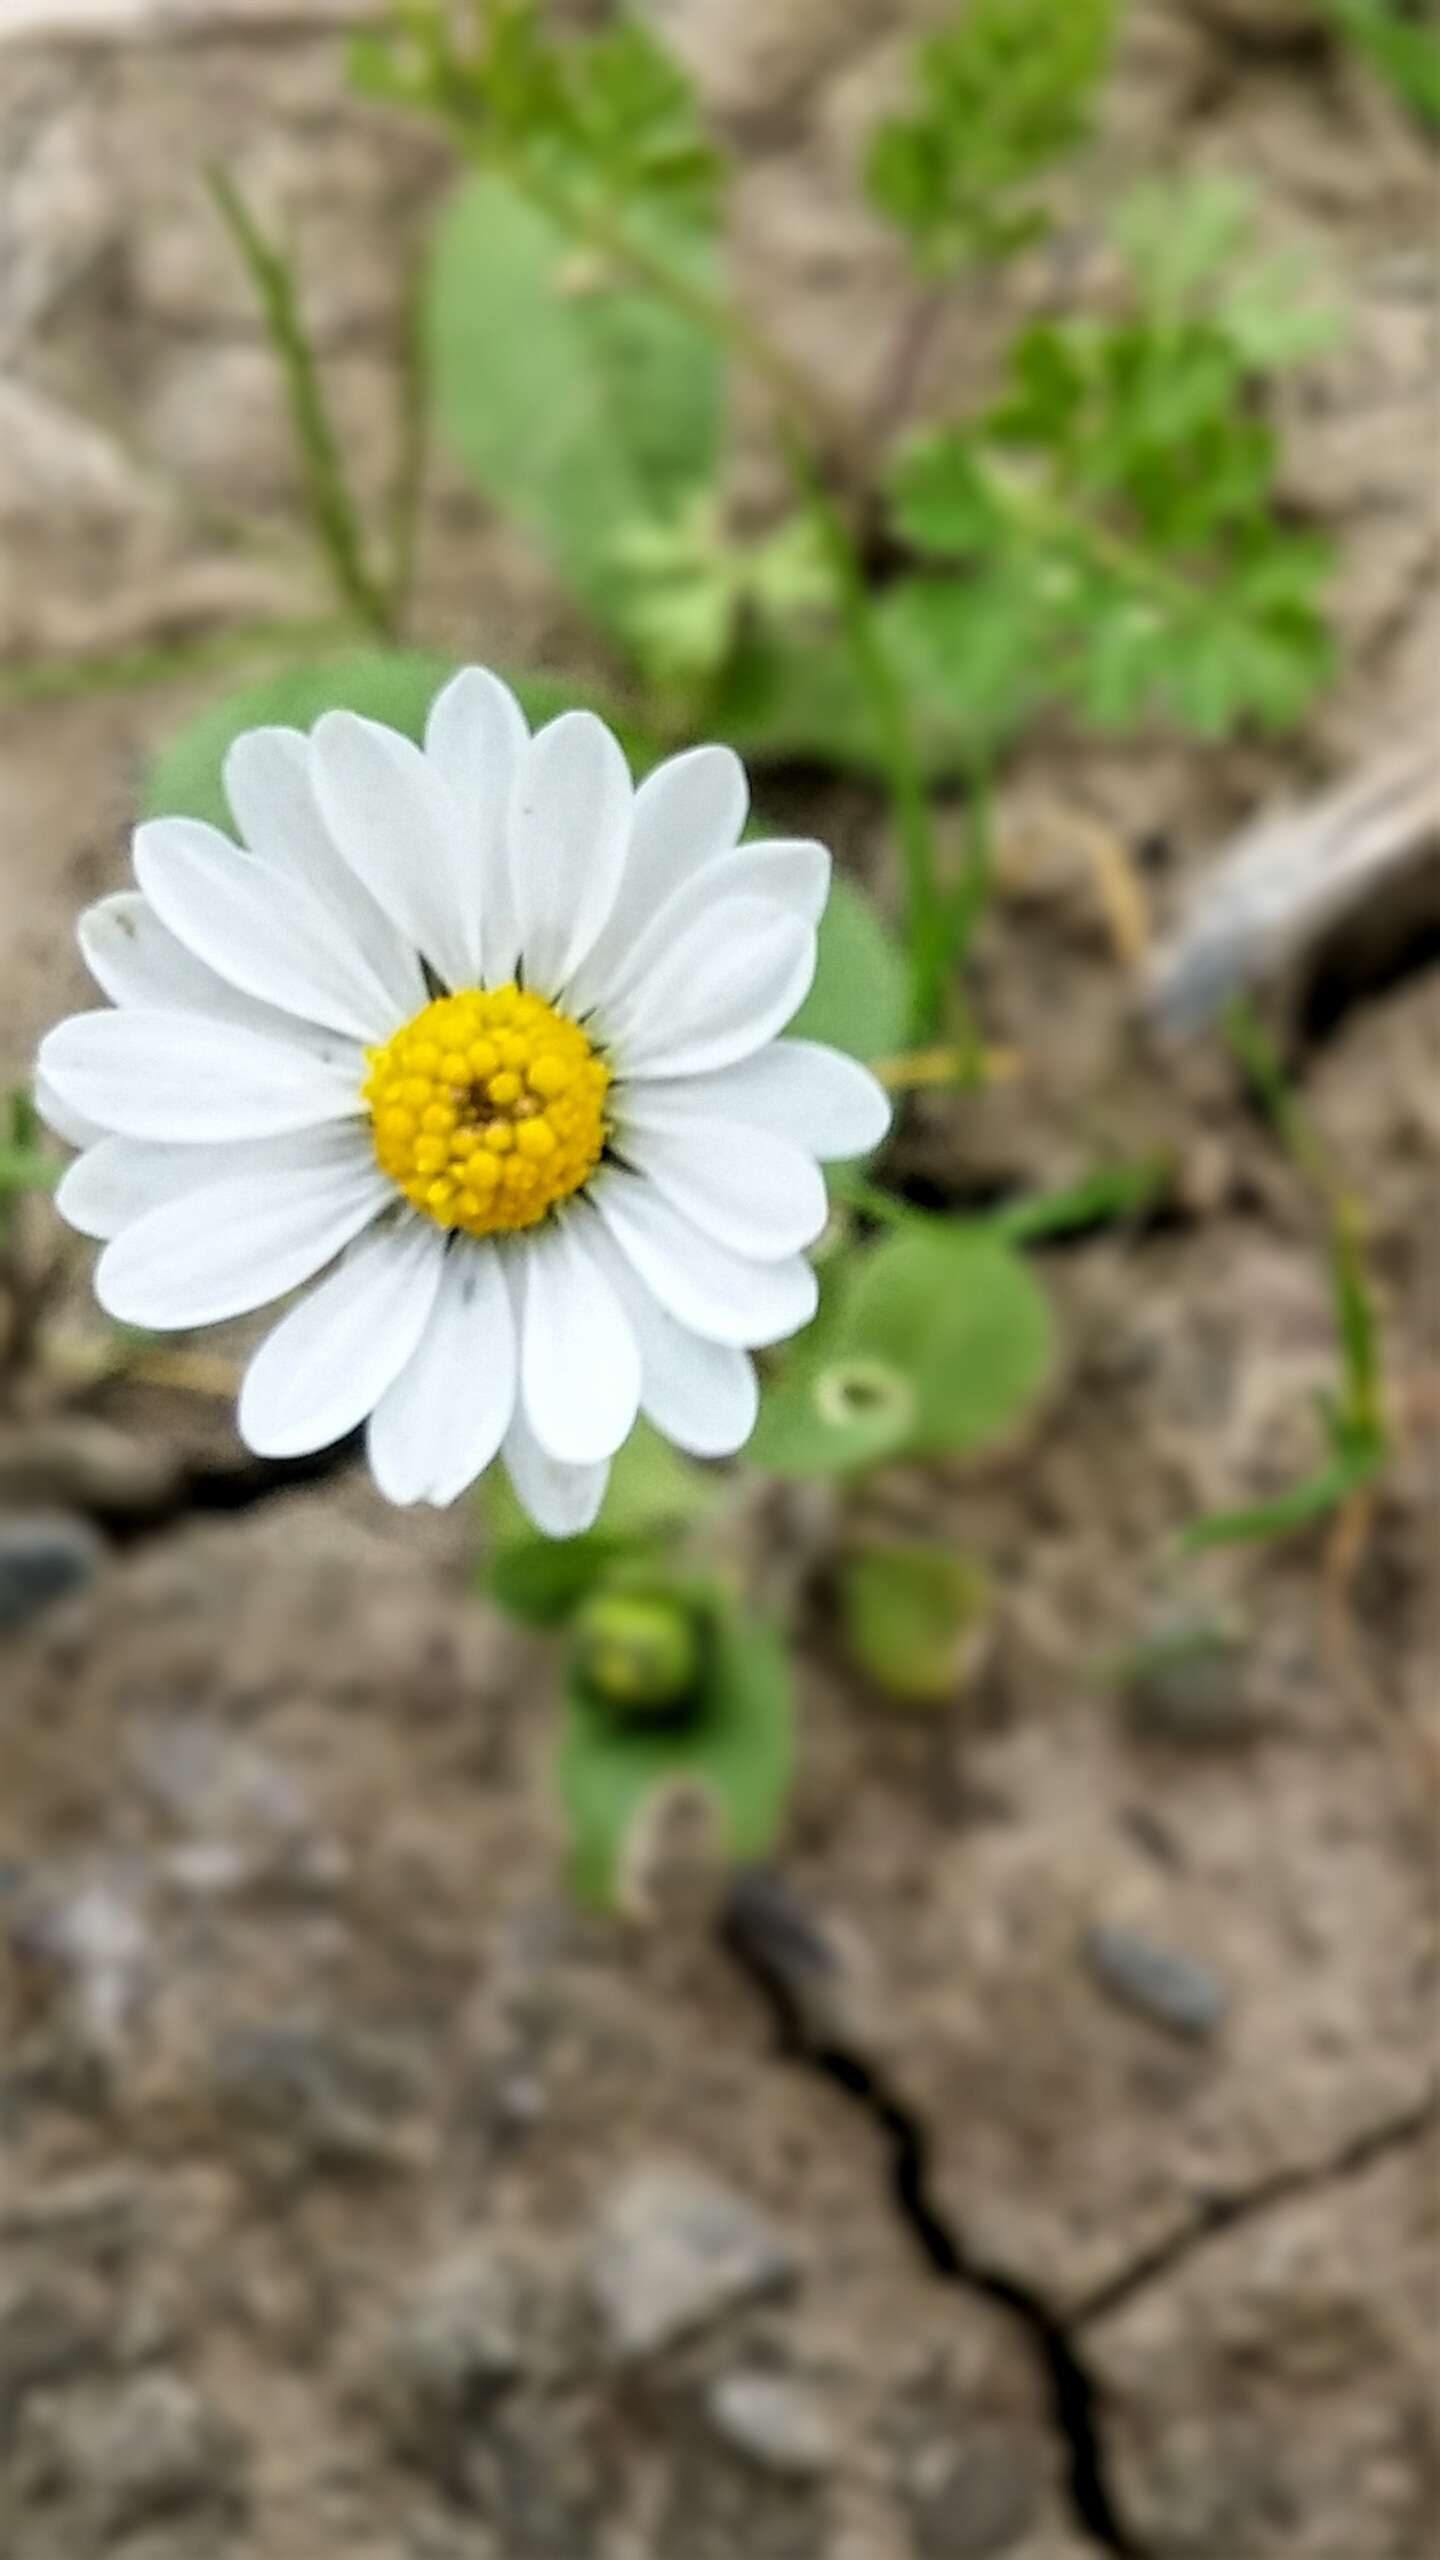
flower, nature, flora, plant, botany, land plant, petal, daisy family, wildflower, flowering plant, daisy, macro photography, oxeye daisy